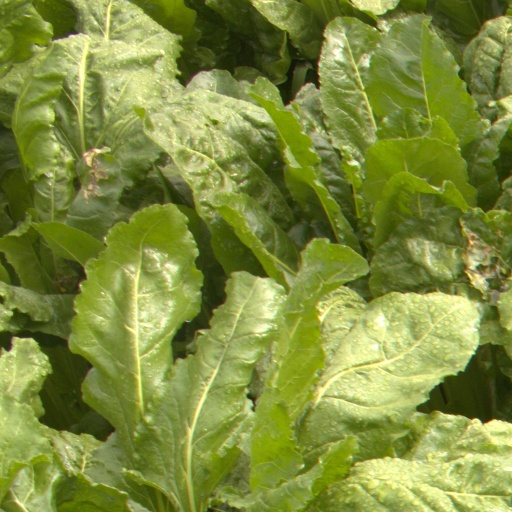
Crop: sugar beet